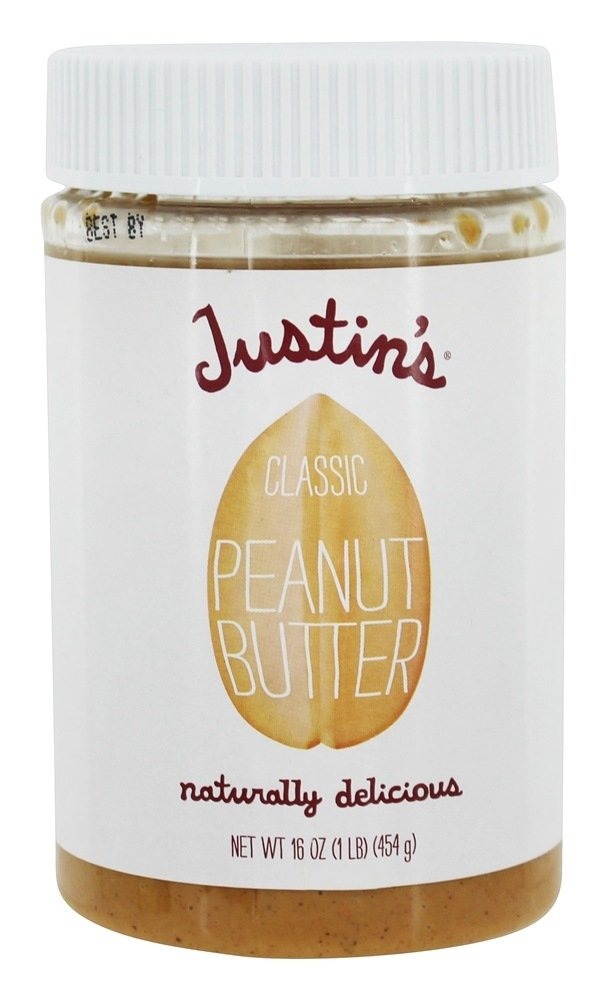
Item Name: Justins Peanut Butter Clssc Ntrl3
Value: 3.0
Unit: Count

Price: 5.69